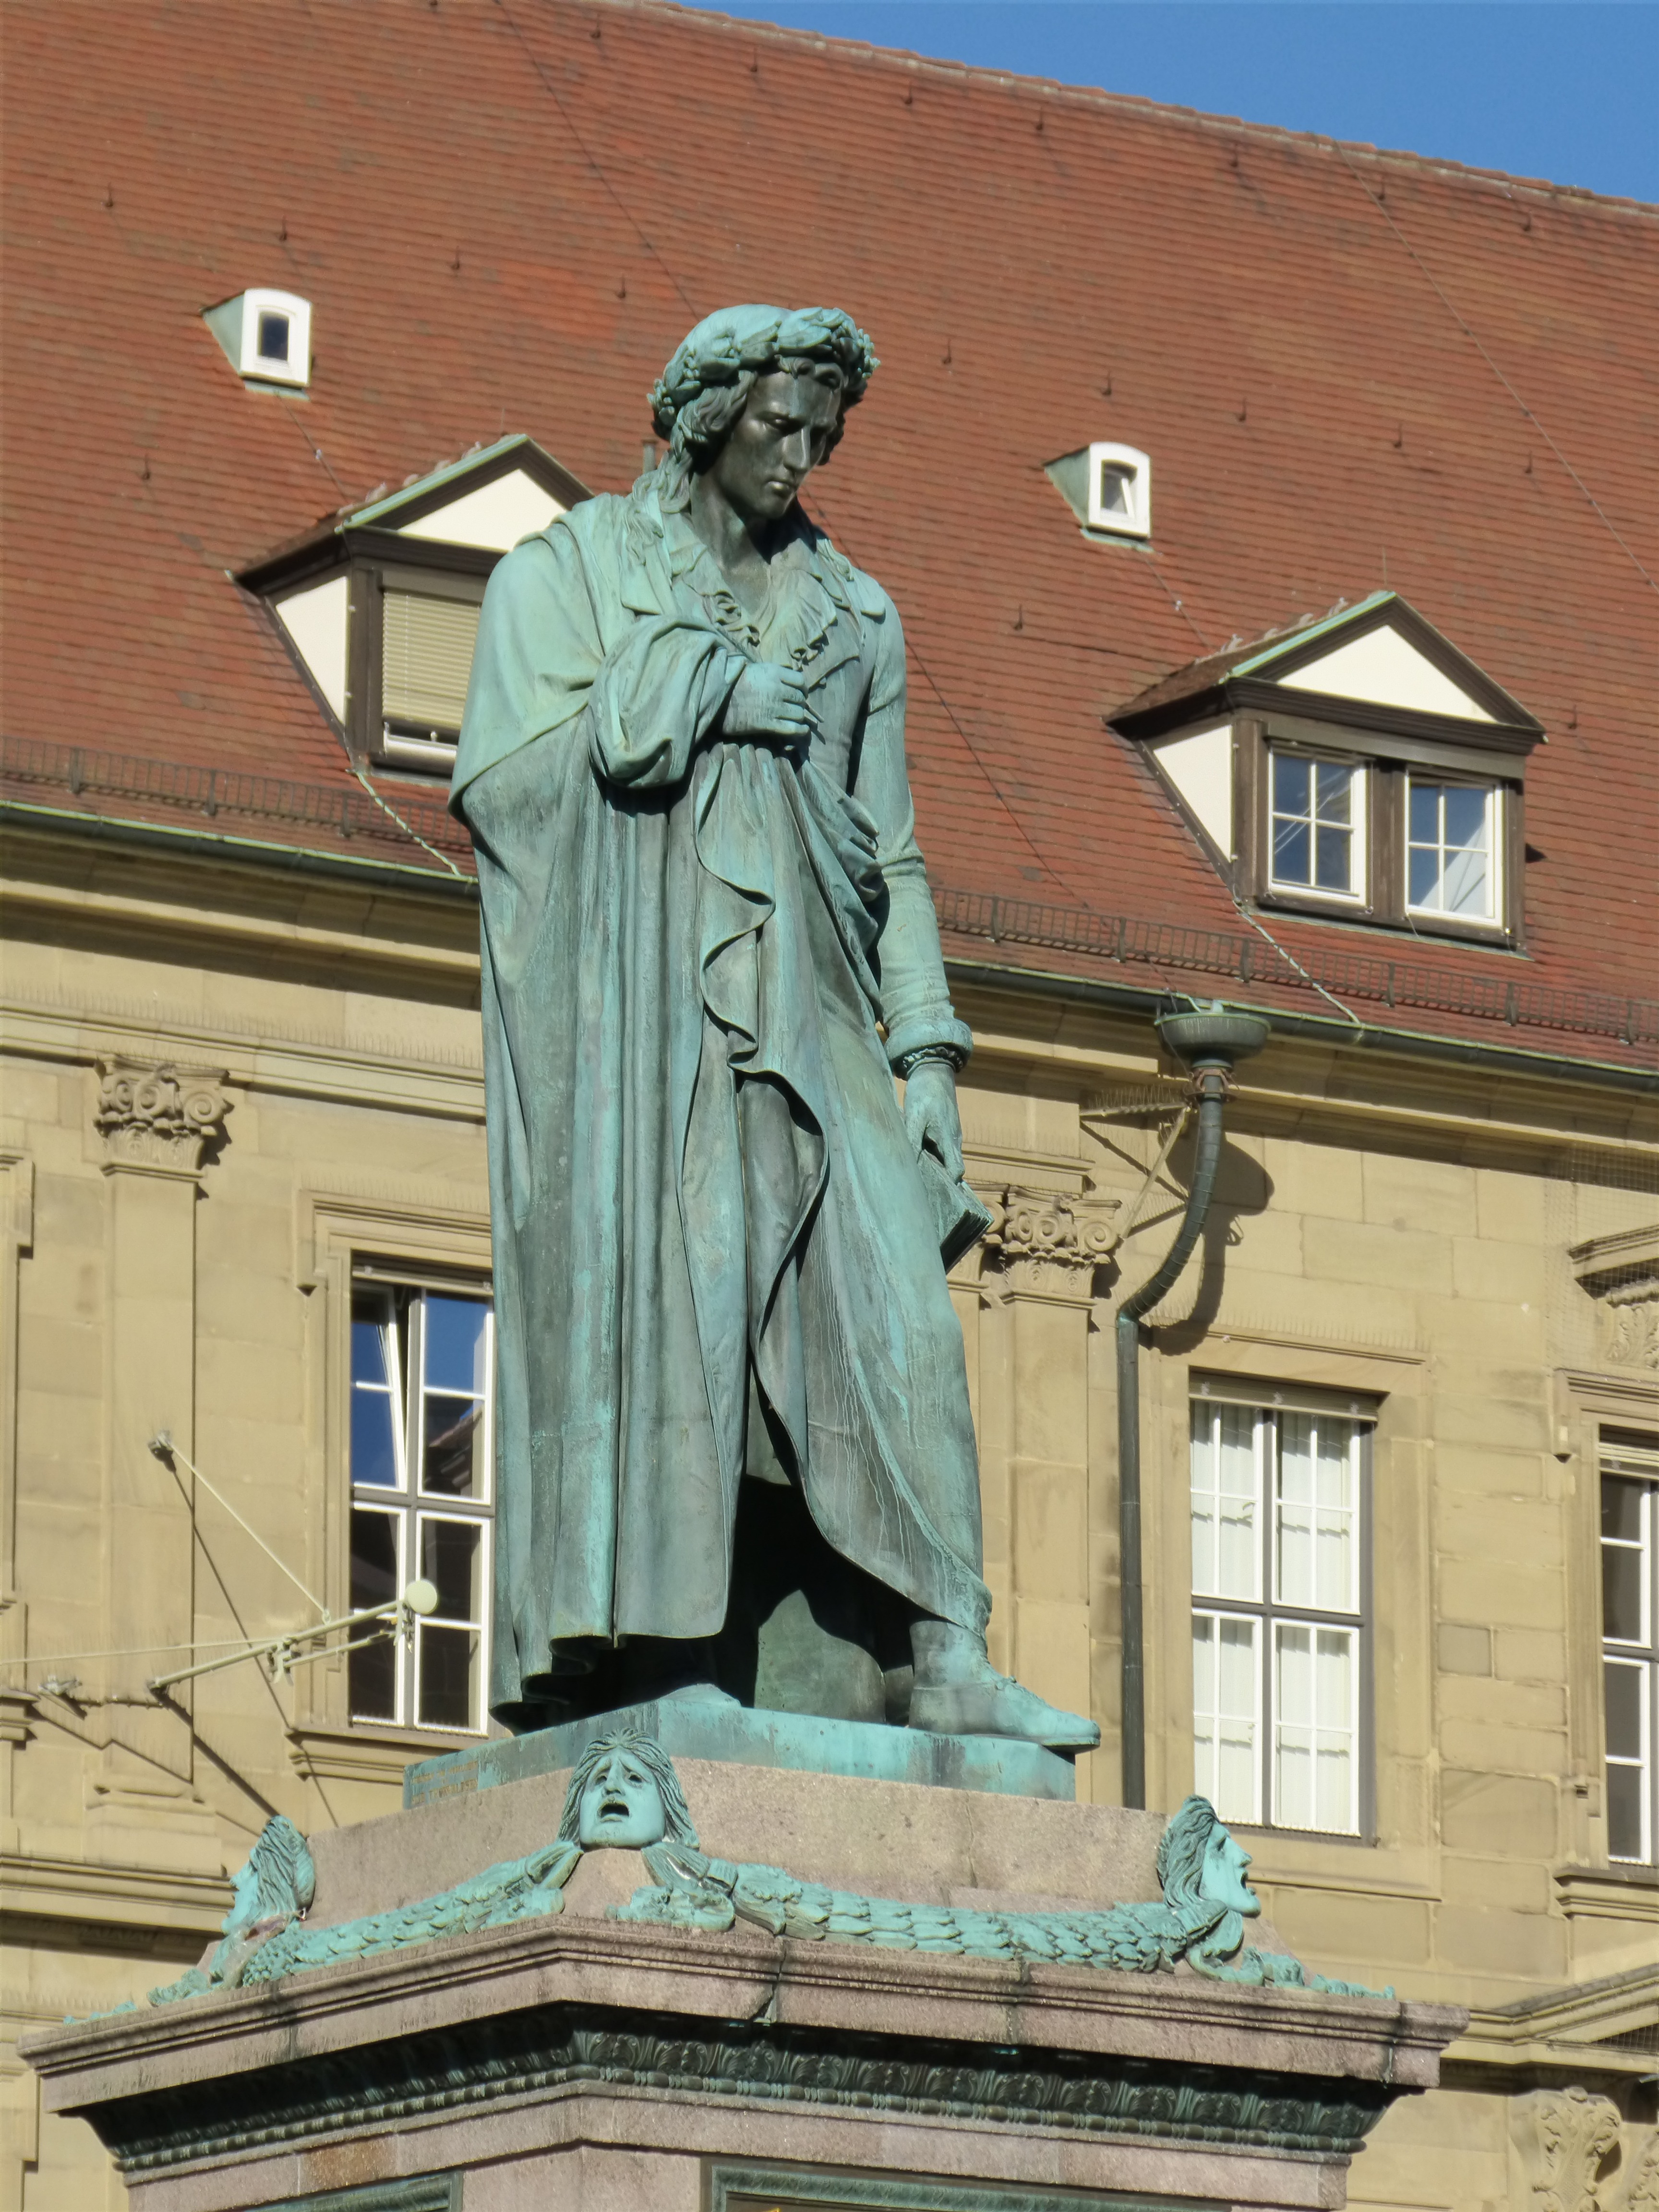
architecture, monument, statue, sculpture, memorial, art, figure, bronze, bronze statue, still image